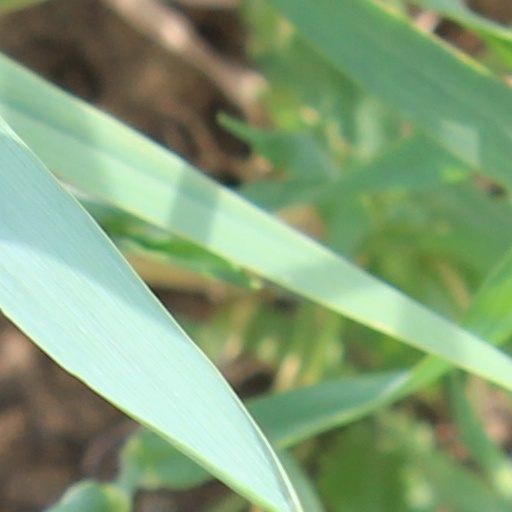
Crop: wheat